Jesus

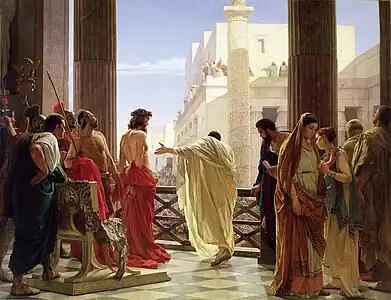
A depiction of Jesus's public trial

The Last Supper is the final meal that Jesus shared with his twelve apostles in Jerusalem before his crucifixion. The Last Supper is mentioned in all four canonical gospels; Paul's First Epistle to the Corinthians also refers to it. During the meal, Jesus predicts that one of his apostles will betray him. Despite each Apostle's assertion that he would not betray him, Jesus reiterates that the betrayer would be one of those present. Matthew 26:23–25 and John 13:26–27 identify Judas as the traitor.